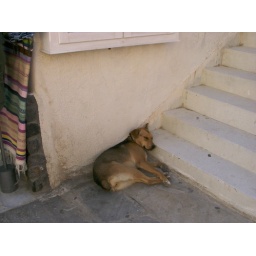
Besides cats there were dogs all over the place!